Kangaroo

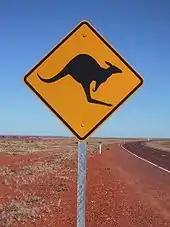
A "kangaroo crossing" sign on an Australian highway

Kangaroos are shy and retiring by nature, and in normal circumstances present no threat to humans. In 2003, Lulu, an eastern grey which had been hand-reared, saved a farmer's life by alerting family members to his location when he was injured by a falling tree branch. She received the RSPCA Australia National Animal Valour Award on 19 May 2004.